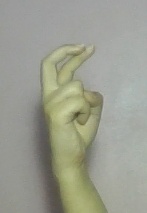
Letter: zay